L'Olimpiade

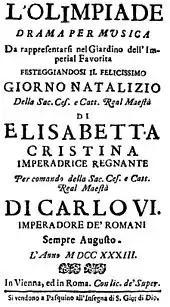
Title page (1733)

L'Olimpiade is an opera libretto in three acts by Metastasio originally written for an operatic setting by Antonio Caldara of 1733. Metastasio's plot vaguely draws upon the narrative of "The Trial of the Suitors" provided from Book 6 of "The Histories" of Herodotus, which had previously been the base for Apostolo Zeno's libretto "Gli inganni felici" (1695). The story, set in Ancient Greece at the time of the Olympic Games, is about amorous rivalry and characters' taking places to gain the loved one. The story ends with the announcement of two marriages.